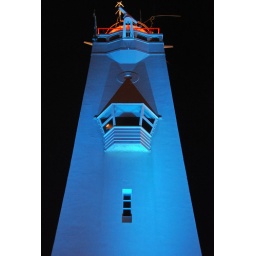
the tower in blue light on World Diabetes Day (14 november)